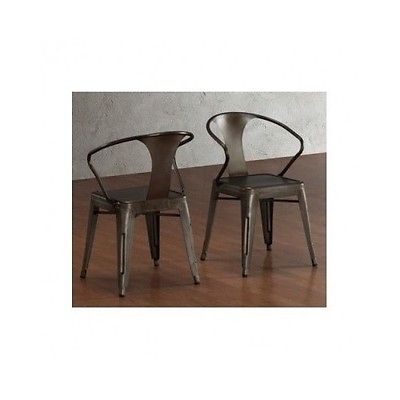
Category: chair